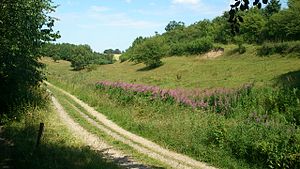
Himmerigskov
Himmerigskov. Fra Hjuldalen i den vestlige ende.
Hjuldalsvej slynger sig her gennem den nordlige del af Hjuldalen i den vestlige ende af Himmerigskov. Det meste af området er udlagt som private græsningsarelaer til kvæg.
Himmerigskov mellem Søften, Hinnerup og Trige, ligger praktisk talt i Favrskov Kommune, men regnes indimellem til én af de nye Aarhus Skove. Skoven på ca. 140 ha, blev hovedsageligt plantet og rejst i 1993-95, men den udvides stadig med nye tilplantninger, senest i 2017. Der er planlagt nye tilplantninger i 2018. Initiativet til skoven kom med Aarhus Kommunes 1988-plan, men den er dog en statsskov plantet af den forhenværende Skov- og Naturstyrelse, og Himmerigsskov drives af staten i det daglige.